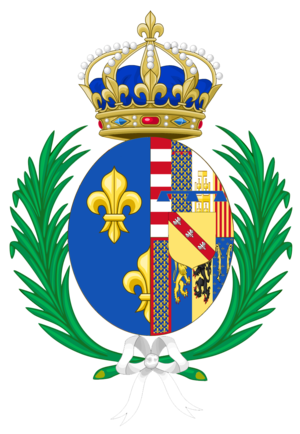
Armes de la reine Louise de Lorraine, épouse d'Henri III de France. A améliorer si nécessaire.
Louise de Lorraine-Vaudémont, ou Louise de Lorraine, est issue de la branche de Vaudémont, branche cadette de la maison de Lorraine. Cousine des Guise et du duc Charles III de Lorraine, elle a été reine de France de 1575 à 1589 et reine de Pologne et grande-duchesse de Lituanie en 1575, à la suite de son mariage avec Henri III de France.
La reine de France est l'épouse du roi de France.
Cette liste présente les duchesses de Berry, qu'elles le soient de plein droit ou par mariage :